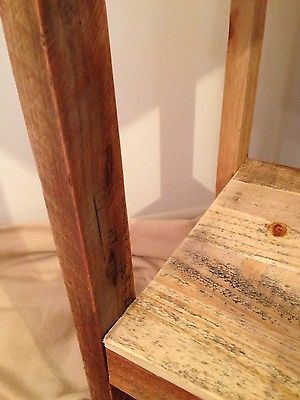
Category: table